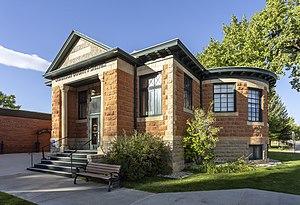
Musee memorial de Jim Gatchell, Buffalo, Wyoming, États-Unis